Zen Bound

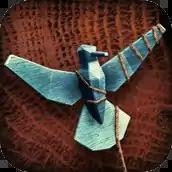

Zen Bound is a puzzle game for the iOS, Android, and Maemo platforms (Nokia N900), developed by Secret Exit. The game was announced in September 2008 via the company's discussion board, and officially released via the App Store on February 24, 2009, and via Ovi Store on June 16, 2010. An Android port was released on March 19, 2012. The game has received press attention for its unique gameplay. A lite version of the game was also released for free which featured 2 levels of the game. A sequel, Zen Bound 2, was released for iOS on April 1, 2010, for Steam on November 16, 2010, and for the Nintendo Switch in Europe and North America on May 24, 2018.